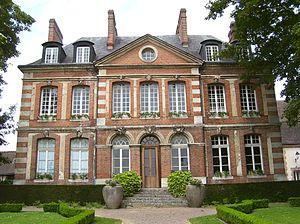
Hôtel de la gabelle à Bernay, édifié 1750 par M. de Bréant, attribué à Ange-Jacques Gabriel (architecte).
Bernay est une commune française située dans le département de l'Eure en Normandie.
Cet article recense une partie des monuments historiques de l'Eure, en France.